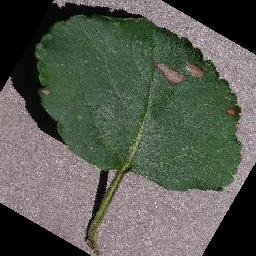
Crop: apple
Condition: black_rot